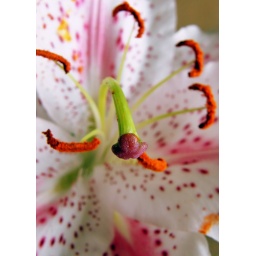
Gorgeous Oriental lily living in our home atrium that flowers every Xmas, on the dot, and with dots!